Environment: real
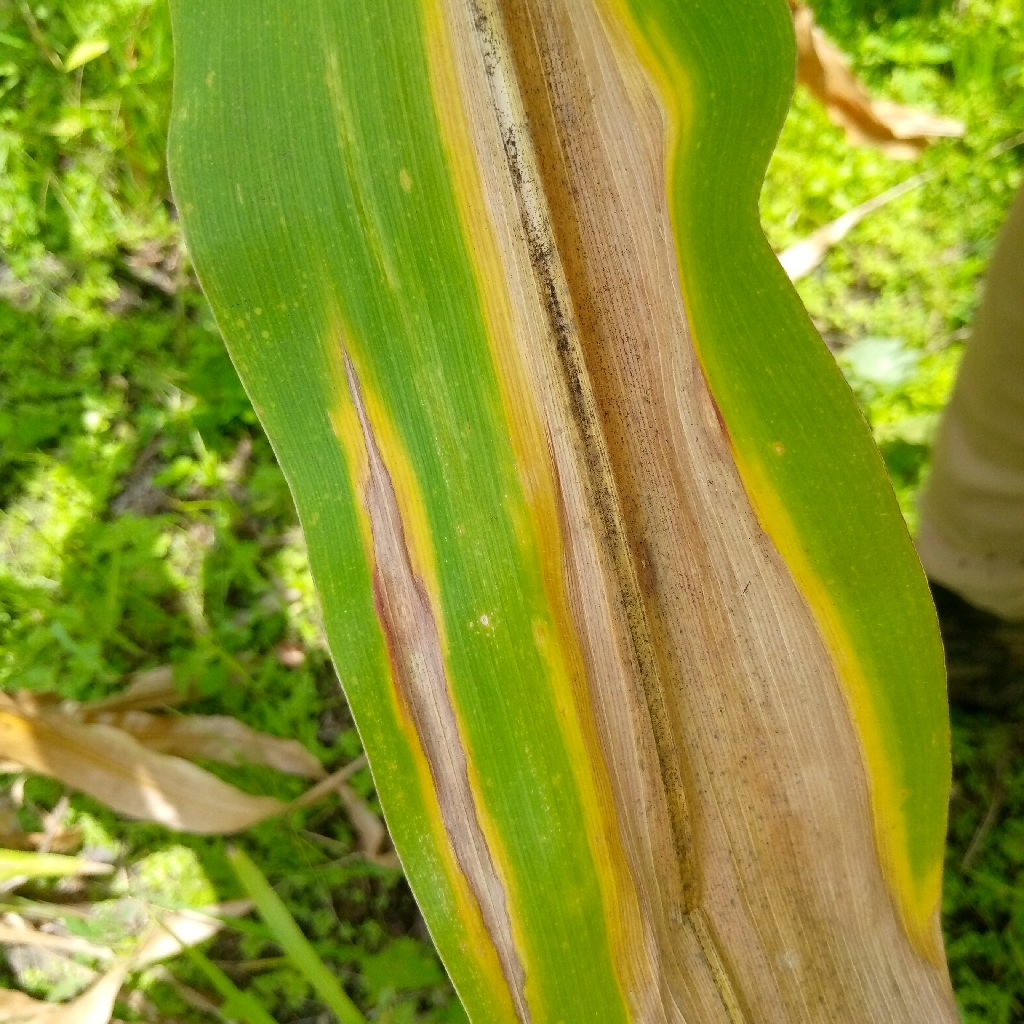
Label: northern_corn_leaf_blight